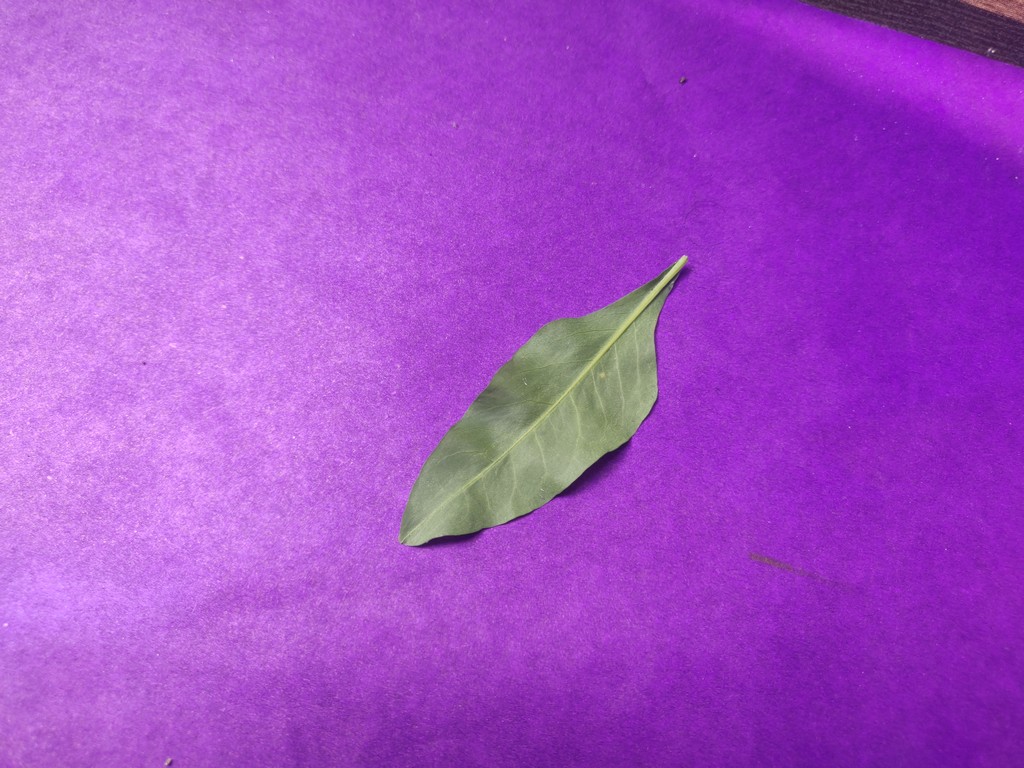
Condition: Healthy
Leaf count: single
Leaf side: back